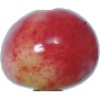
Label: Cherry Rainier 1